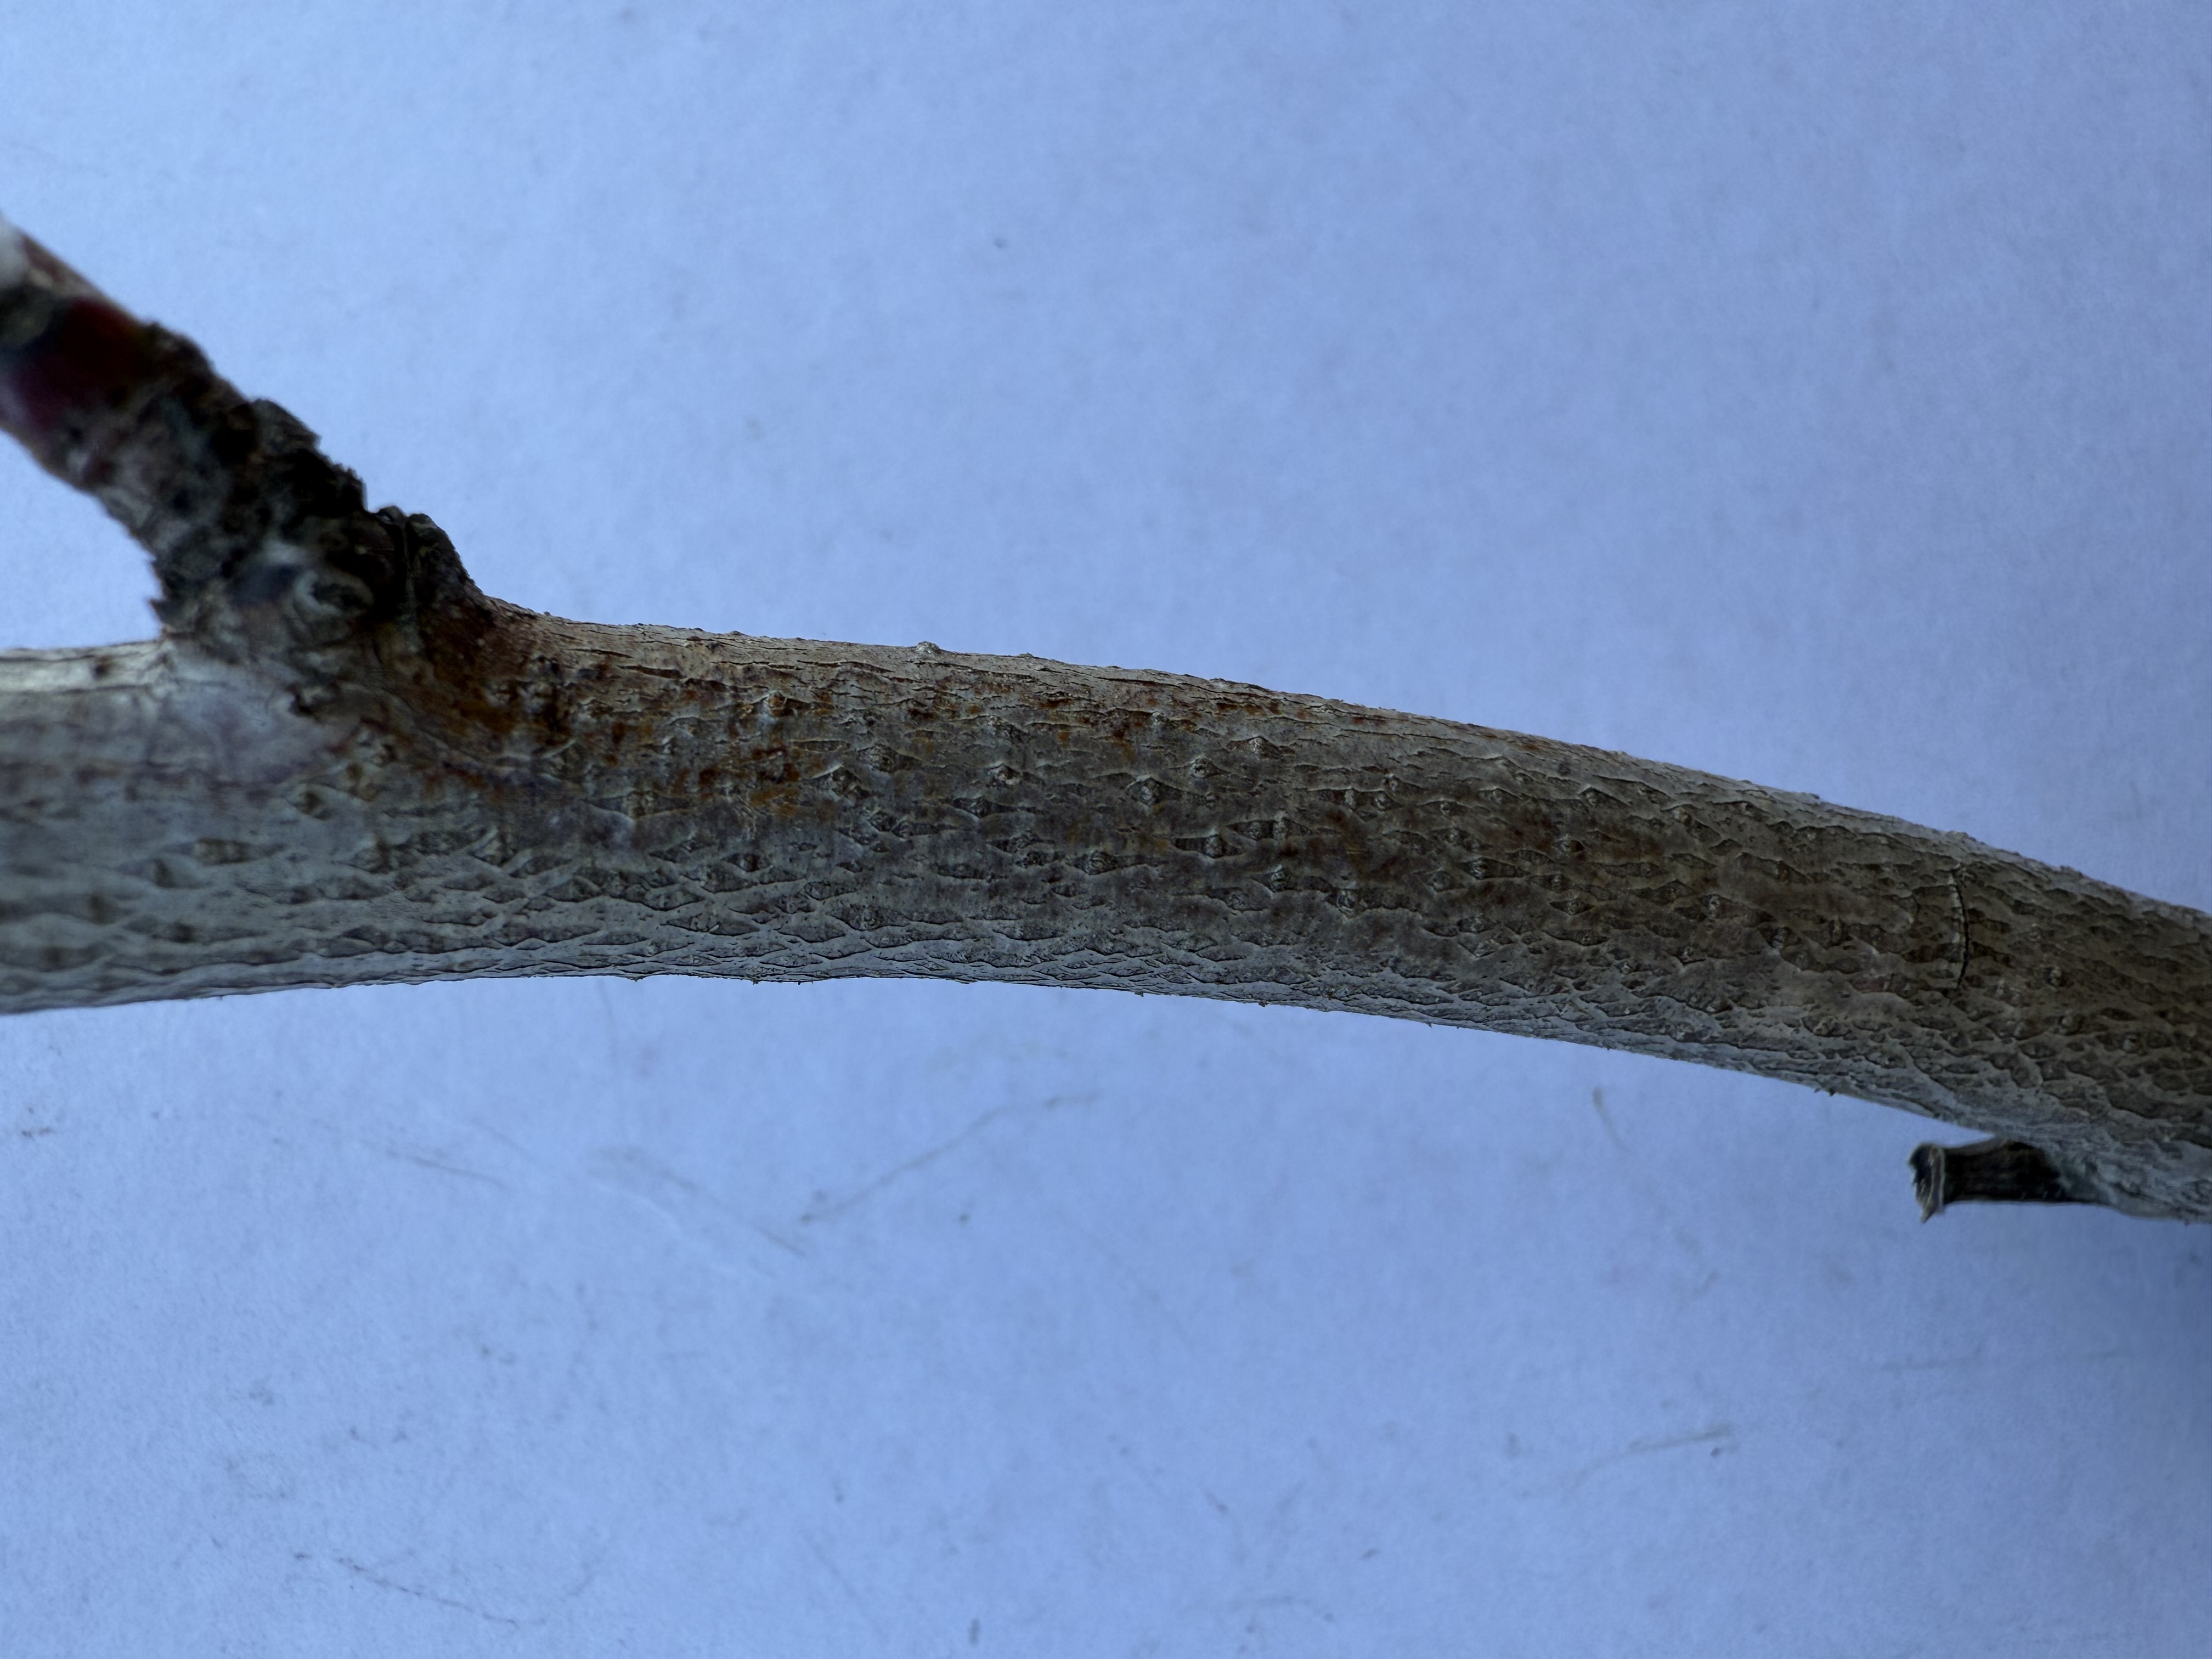
Variety: Duke Blueberry